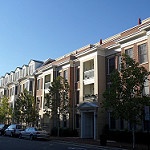
Scene: Outdoor